Aston Martin Vantage GT2

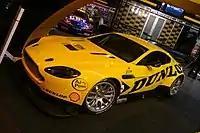
JMW Motorsport Aston Martin Vantage GT2 at Autosport International in 2010.

Aston Martin Vantage GT2's have also raced in many other series including the Le Mans Series and Intercontinental Le Mans Cup. Two Vantages also raced at the 2011 24 Hours of Le Mans: Jota Racing AMR and Gulf AMR Middle East. Both cars ultimately retired, one with mechanical issues and the other after losing control and spinning off the circuit, injuring the driver Mark Wainwright and damaging the car too seriously to continue.